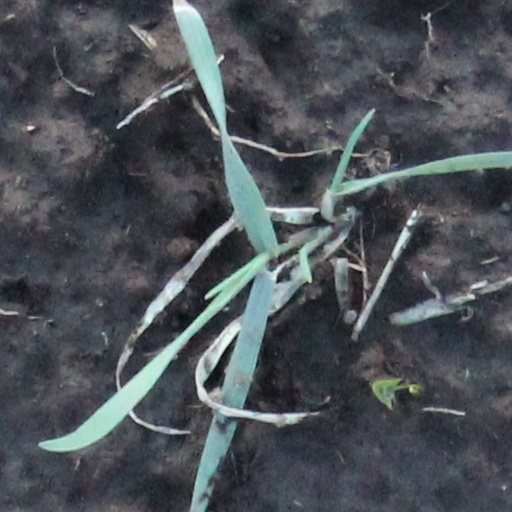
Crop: wheat